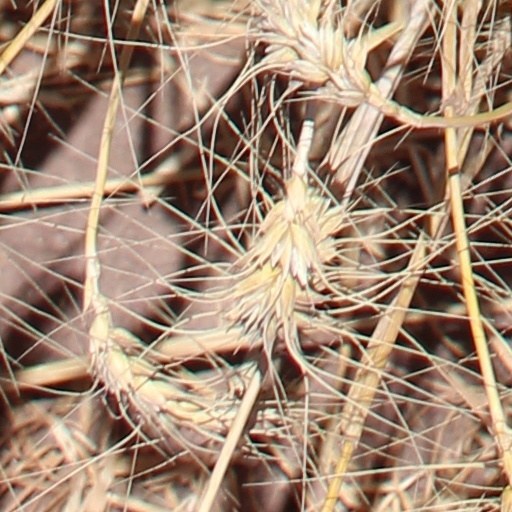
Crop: wheat